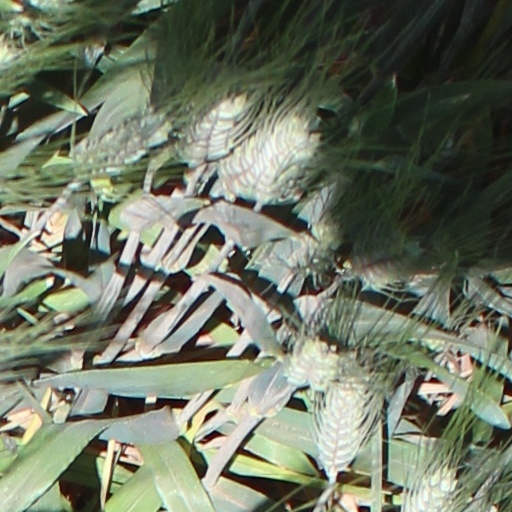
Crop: wheat